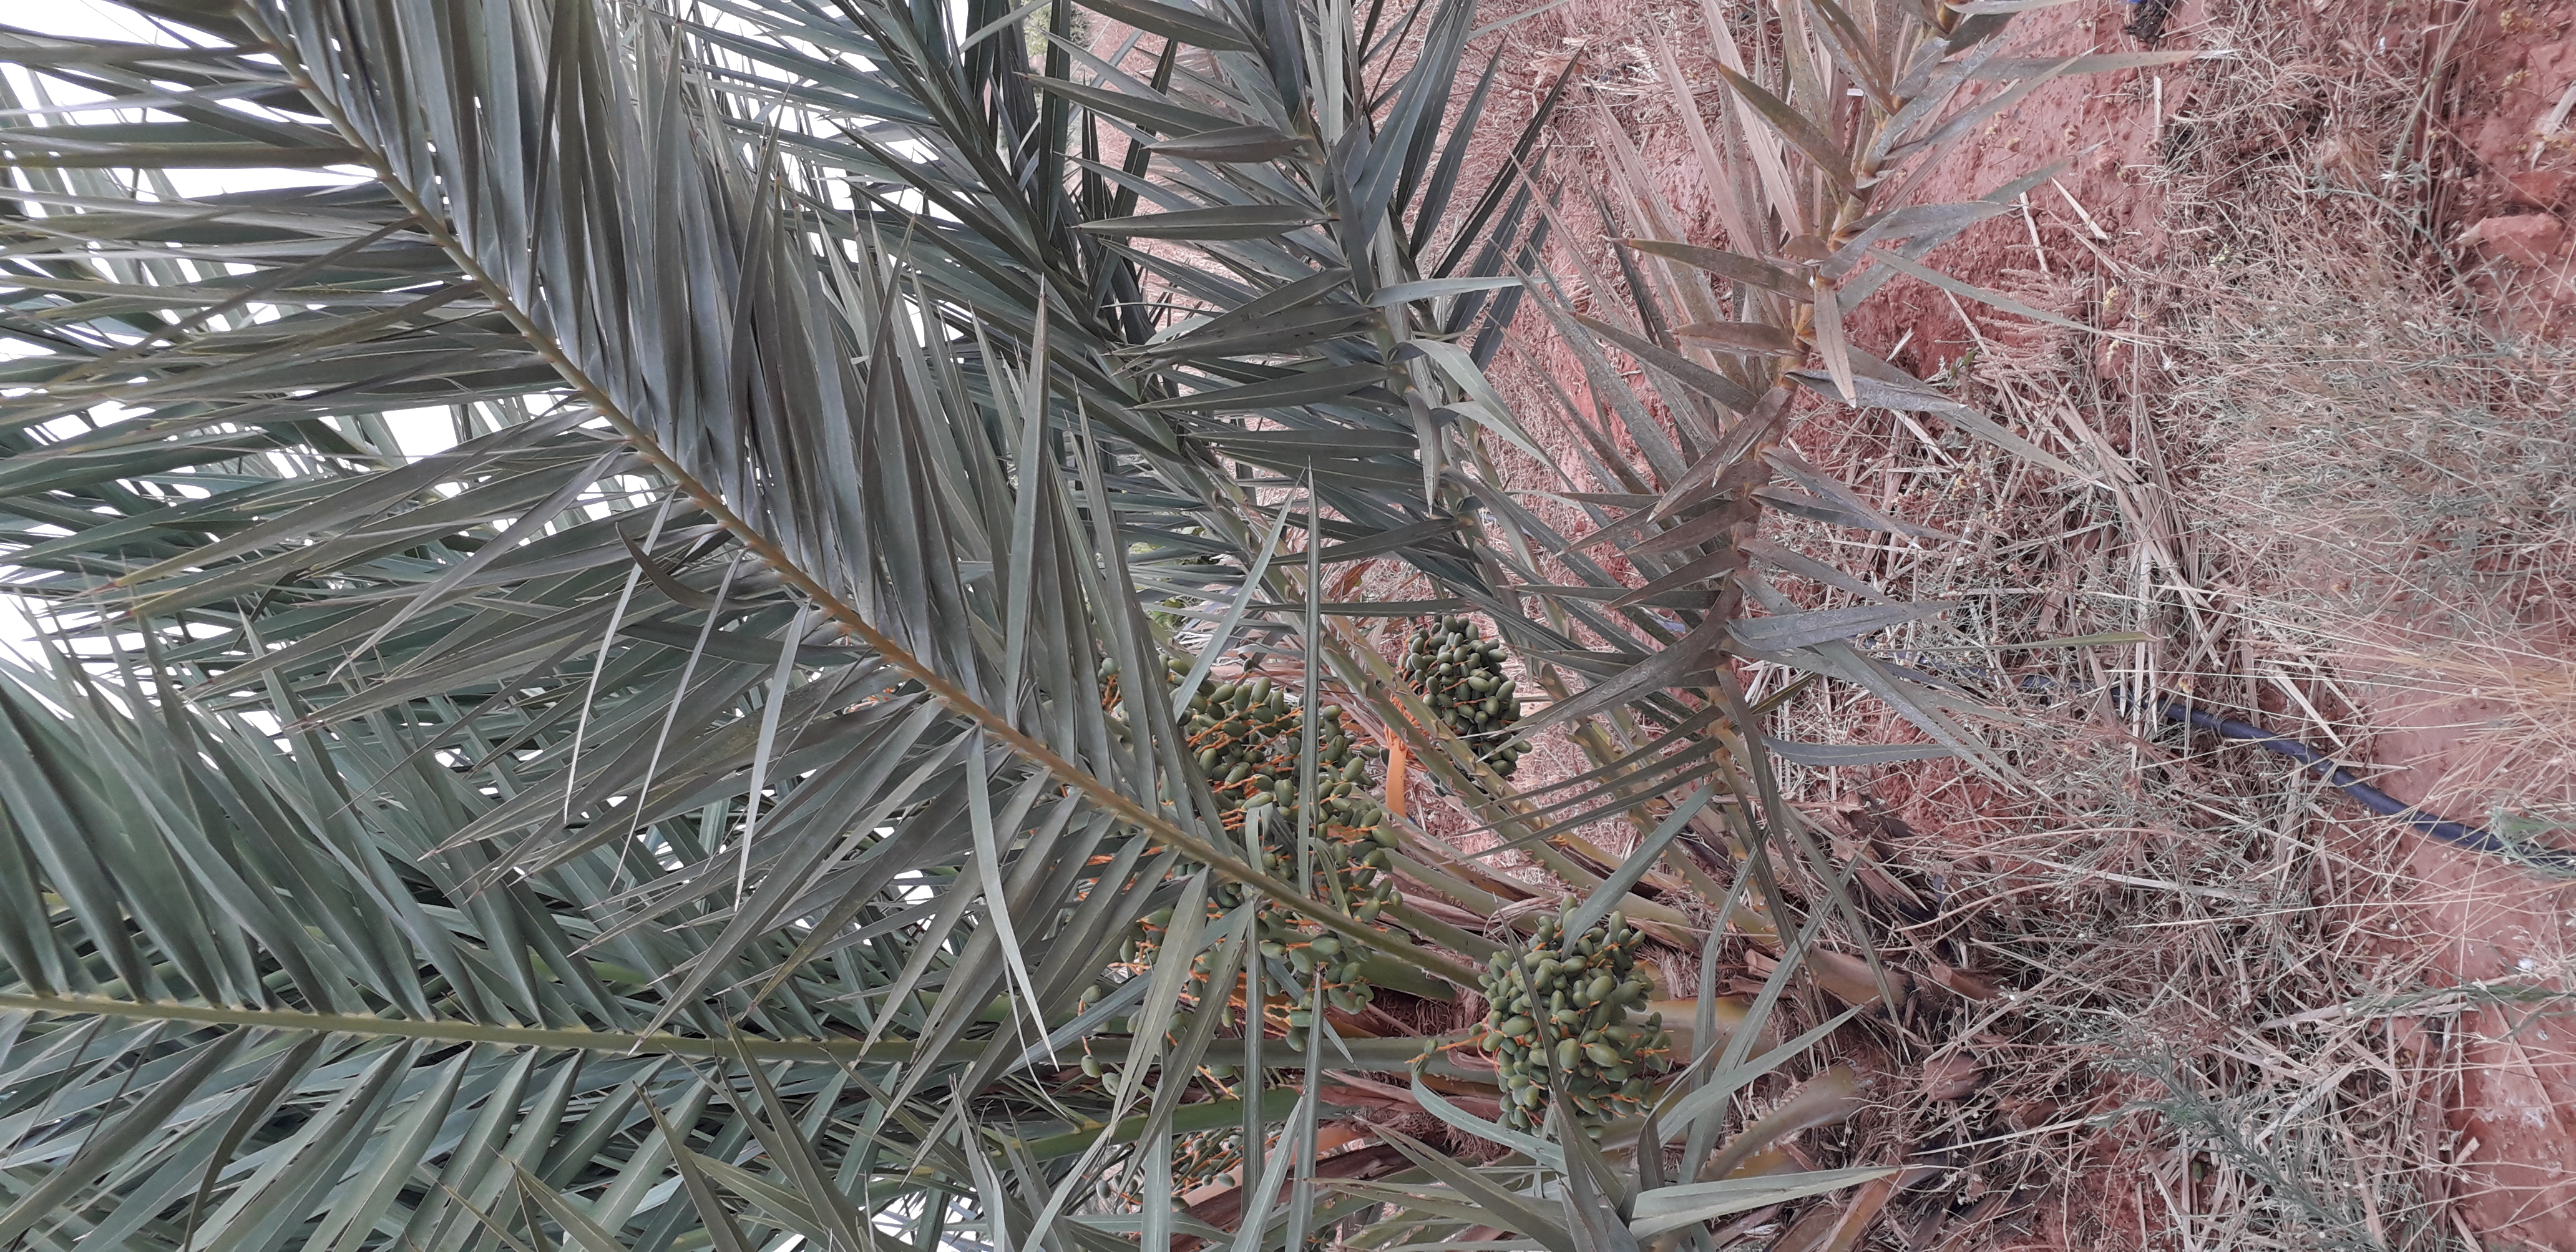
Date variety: kholt